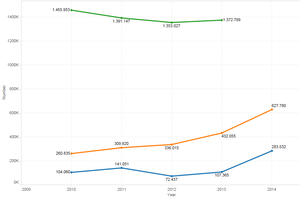
Flygtningekrisen i Europa / Baggrund / Statistik over EU's udenlandskfødte befolkning før 2015
Indvandring af ikke-EU-statsborgere (grøn),[36] asylansøgere (orange)[37] og ulovlige grænseovergange (blå)[38] i EU, 2010-2014
"Flygtningekrisen eller migrationskrisen har siden 2015 været anvendt som betegnelse for situationen i Europa. Situationen er kendetegnet ved et stigende antal flygtninge, som rejser til Europa på tværs af Middelhavet eller Sydøsteuropa og ansøger om asyl. Ifølge opgørelse fra FN's Flygtningehøjkommissariat frem til begyndelsen af september 2015 kom 71% af flygtninge fra Syrien, Afghanistan og Eritrea. De fleste af flygtningene er voksne mænd. Udtrykket den ""europæiske migrationskrise"" blev anvendt fra april 2015, da fem både, der transporterede næsten to tusind indvandrere til Europa sank i Middelhavet med et samlet dødstal, der anslås til mere end 1.200 mennesker.